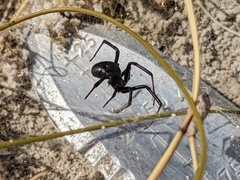
Species: Lactrodectus_hesperus